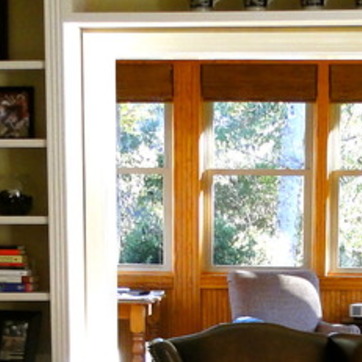
Material: wood